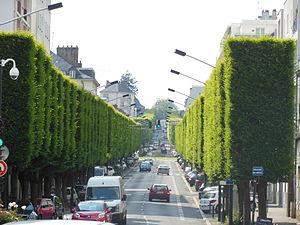
Boulevard de Launay (Nantes), vu de la place René Bouhier en direction de la place Général Mellinet (dont on voit la statue)
Le boulevard de Launay est une voie de la ville de Nantes, dans le département français de la Loire-Atlantique, située dans le quartier Dervallières - Zola.